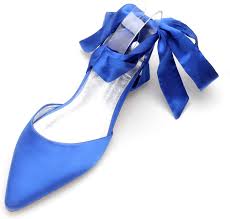
Label: Ballet Flat